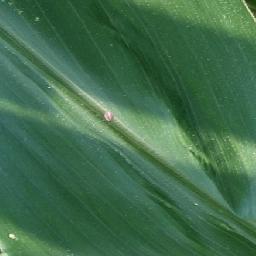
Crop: corn
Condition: (maize)_healthy